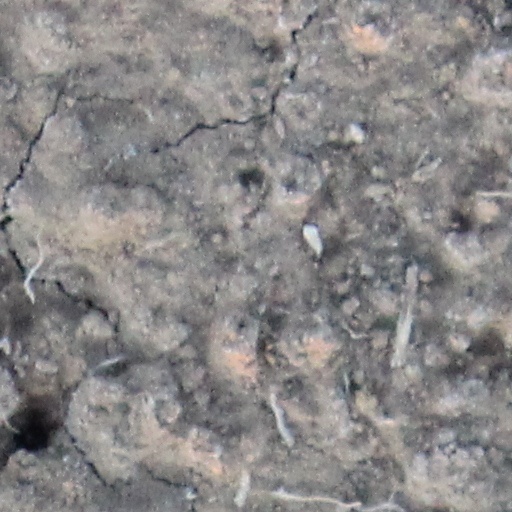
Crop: wheat